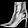
Label: Ankle boot